List of honorary fellows of Keble College, Oxford

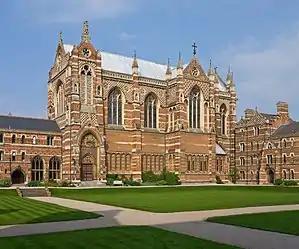
The chapel of Keble College, Oxford

Keble College is one of the constituent colleges of the University of Oxford. It was founded in memory of the Anglican clergyman John Keble, who died in 1866, and was intended to cater for men whose financial resources were insufficient to enable them to study at one of the older Oxford colleges. After a public appeal for donations in John Keble's memory, the college opened in 1870. The college's buildings – which were quite unlike any previous Oxford college, with their use of coloured bricks in patterns – were designed by William Butterfield; there have been later additions as the college has grown.